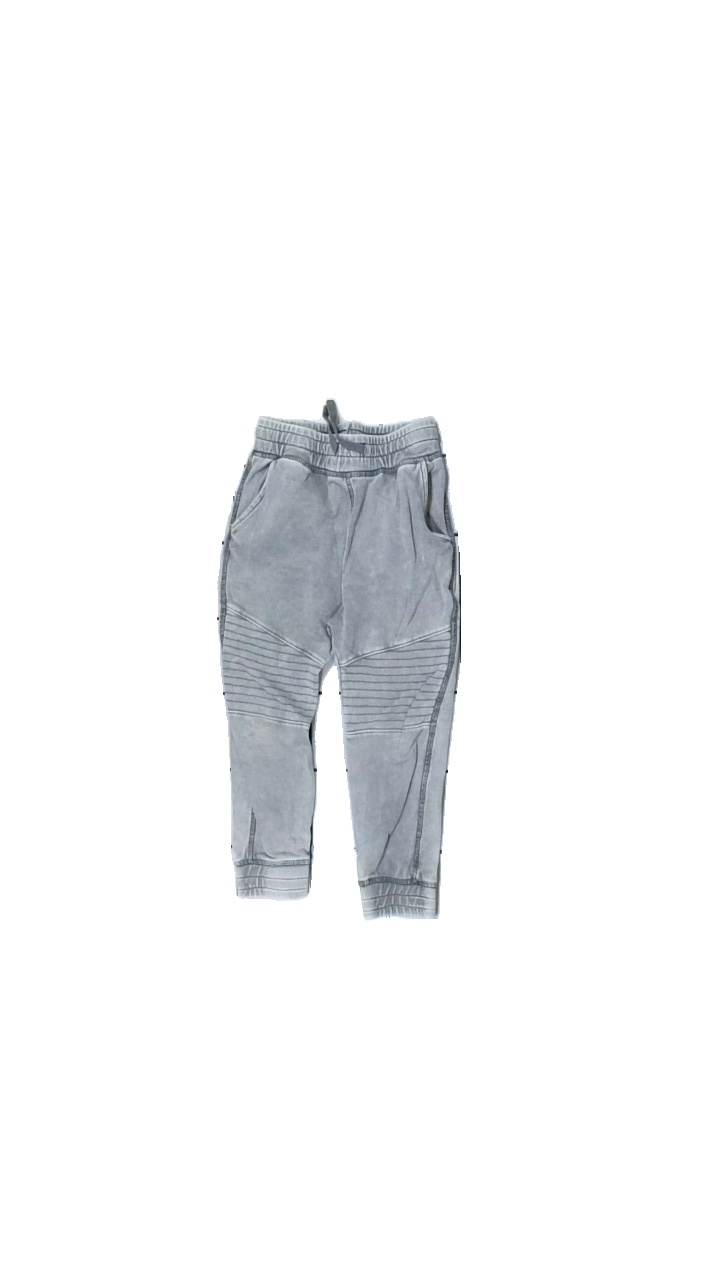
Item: Trousers (Children)
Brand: H&m
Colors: Grey
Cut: Regular
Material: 85% Cotton 15% Poly
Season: All
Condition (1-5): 2
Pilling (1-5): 5
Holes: Minor
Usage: Export
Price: <50